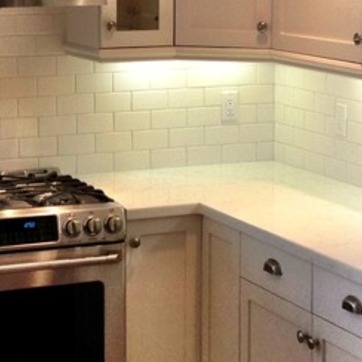
Material: polishedstone